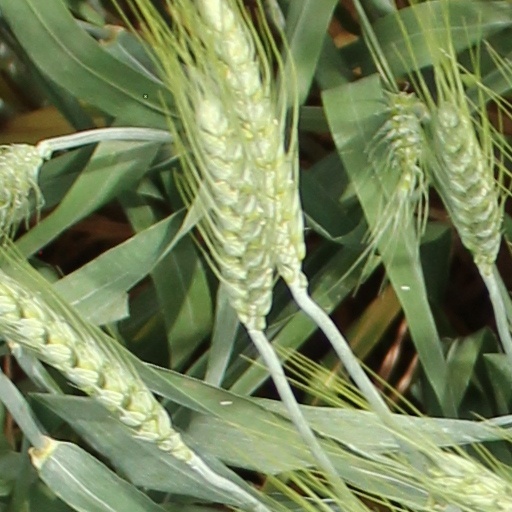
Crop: wheat